Deep States

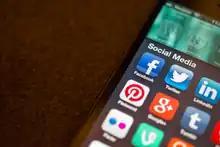
The track "G.A.F.F." deals with social media-fuelled compassion fade.

Like the band's previous albums, the album features "heaps of weird effect pedals" according to Liddiard: "Sometimes I buy some idiot’s idea of a fuzz pedal on Etsy, anything that’s not store-bought. All the recording is Transformer-based, so we tend to drive the microphones pretty hard. I like the old Muscle Shoals sounds like Booker T, and they’re recording in quite hot and if the singer is loud, it distorts. I find that more lively than a well-rendered record." Dunn recalled that both she and Liddiard "played through Golden Tones amp [...] This beautiful old tube amp, then put it through these cooked little speaker units. I used a Jon Shub [DC-01] guitar through a pretty basic setup. It was made in 2015 and he had a series of this kind of shape, it originally had P-90 pickups, these big soap-bar pickups, but I got him to put some humbuckers in to create less of a buzz. It’s really heavy, solid and good, with a good, thick neck." Dunn herself used "a Fender Mustang [...] which I could just chuck around, and it was a sound that’s really different to Gaz’s" in addition to "a couple of distortions, a TC Electronic Shaker, the ‘seasick pedal’ that makes notes pitch shift, a cheaper version of a slow hand pedal, a great reverb pedal which was made for us by Veternik, a Dutch small pedal company that found us in Amsterdam. For me, the Electro-Harmonix Soul Food pulls a lot of feedback without going into fuzzy territory, it carries a sound across. I used the MXR Blue Box – which is really connected with the Rowland S. Howard sound – for some mega-divebomb, feedback stuff." Liddiard, on the other hand, played two Fender Jaguars that are both "Gibson SGs on the inside [...] I like that Jimmy Page, AC/DC thing using Gibson humbuckers, then if you need extra drive you could stick it through a RAT pedal with a hint of drive." Many of the drum tracks on the album were also created through unconventional means: for example, Liddiard recalled that the drums on "G.A.F.F." "are Ham [Lauren Hammel] playing with a drum machine on her phone, doing it with her fingers too, rather than just letting it run on some sort of sequencer."